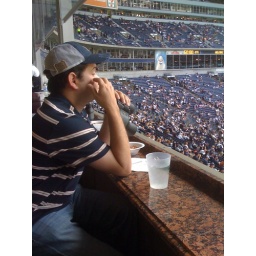
Jr in sky box